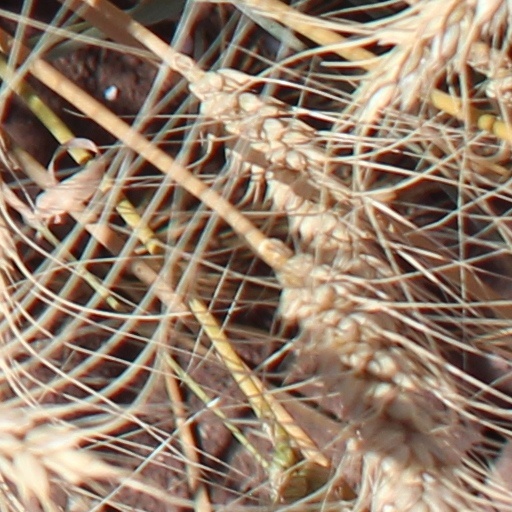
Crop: wheat